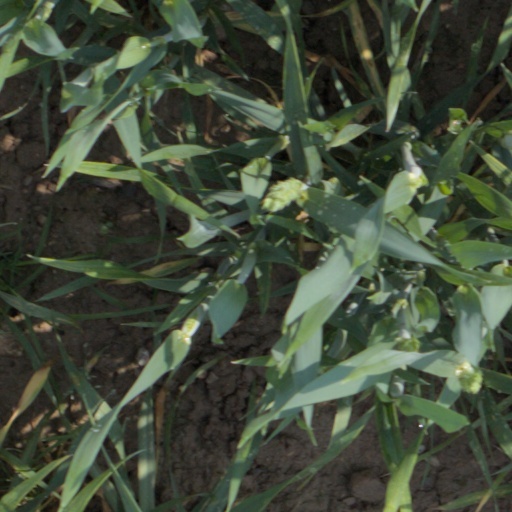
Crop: wheat